Russian post offices in Crete

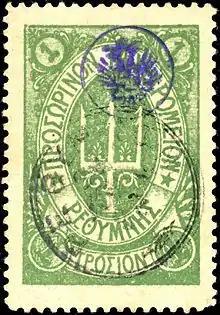
A one grosion green stamp with stars

The Russian post offices in Crete were established by Russia in the area of Crete it occupied as part of the joint occupying force that arrived in 1898.